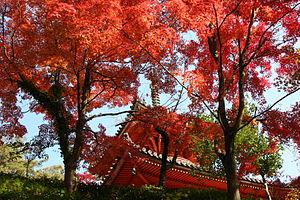
Un tahōtō est une forme de pagode japonaise trouvée principalement dans les temples bouddhistes des écoles Shingon et Tendai du bouddhisme Vajrayana. Cette forme est unique parmi les pagodes car elle comprend un nombre pair d'étages. Le second étage a une balustrade et semble habitable mais est néanmoins inaccessible et n'offre aucun espace utile. Son nom renvoie à Prabhutaratna, représenté assis dans une « pagode ornée de nombreux bijoux » dans le onzième chapitre du Sūtra du Lotus. Avec une partie inférieure carrée et une partie supérieure cylindrique, un toit « en jupe » mokoshi, un toit pyramidal et un épi de faîtage, le tahōtō ou le plus grand daitō est un des shichidō garan d'un temple Shingon. Après l'époque de Heian, la construction des pagodes décline en général et les nouveaux tahōtō se font rares. Six exemples, dont celui de Ishiyama-dera est le plus ancien, ont été désignés Trésor national.
Mitaki-dera est un temple bouddhiste de la ville de Hiroshima au Japon.